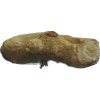
Label: ginger